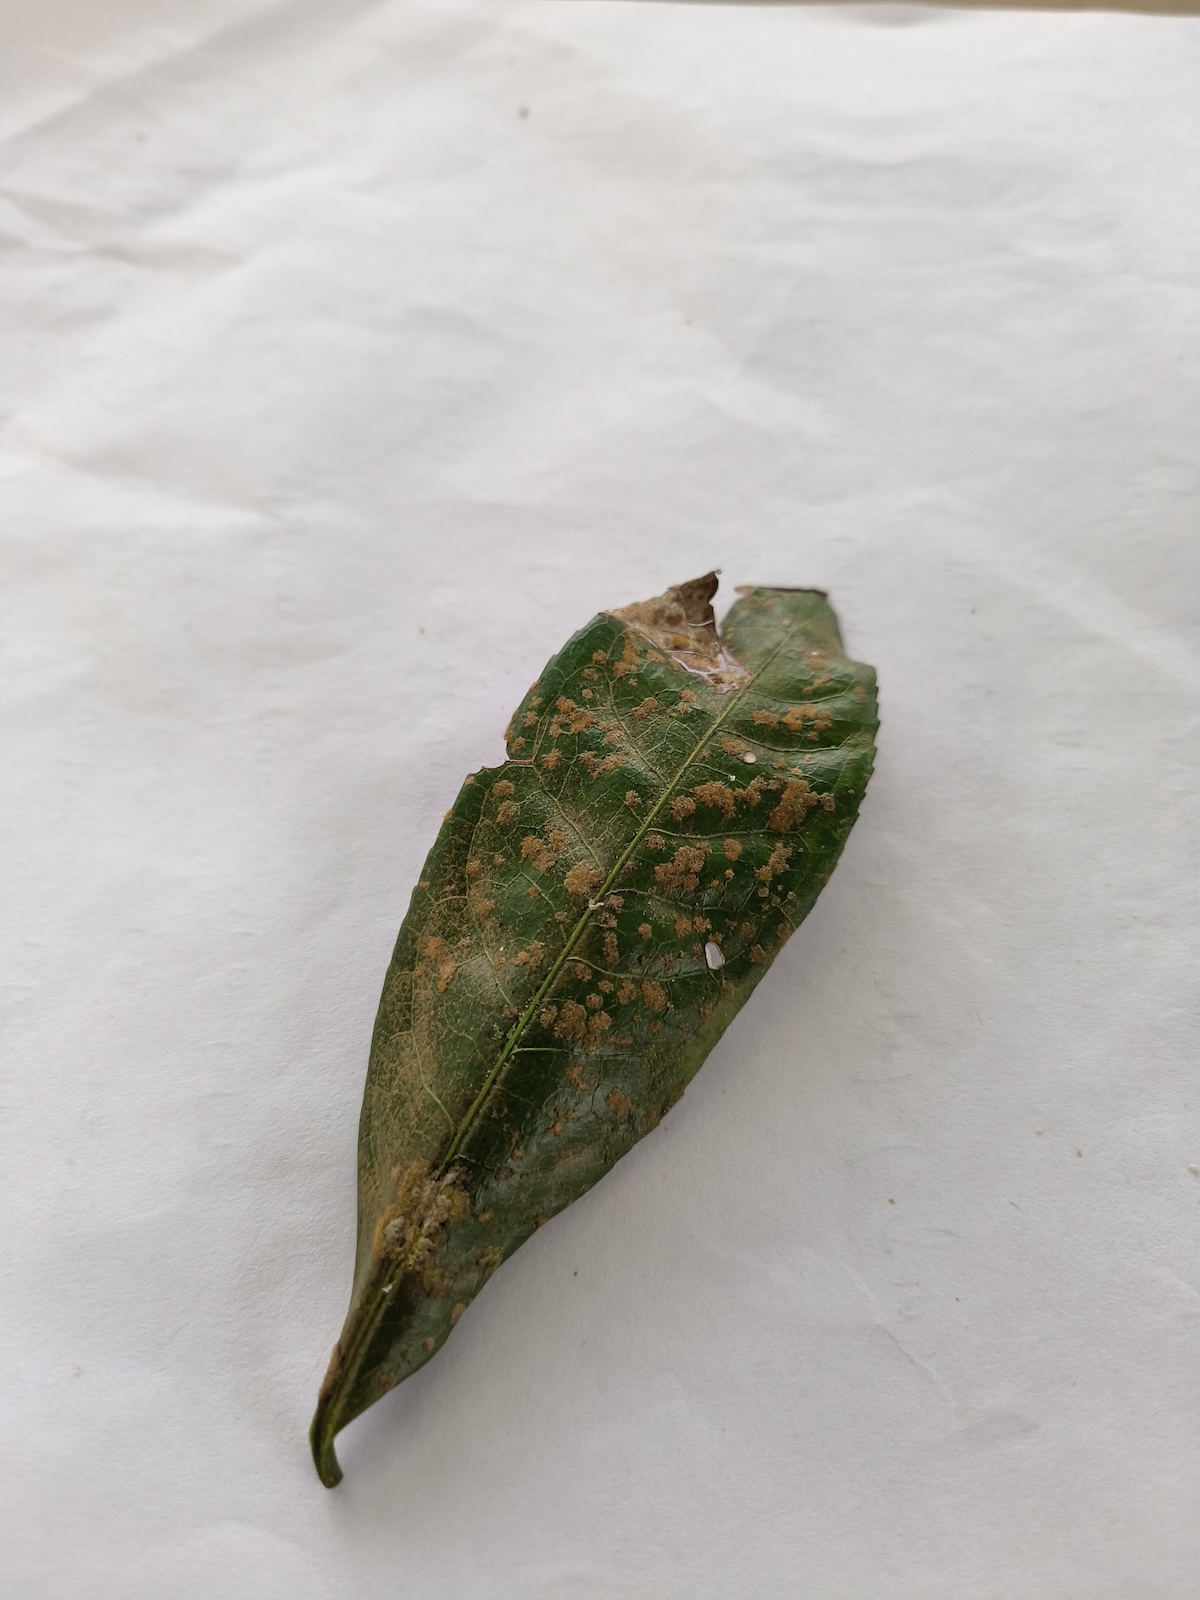
Label: Brown Blight